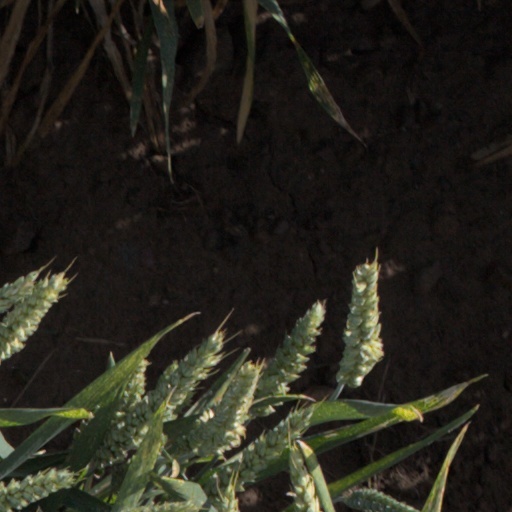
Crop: wheat